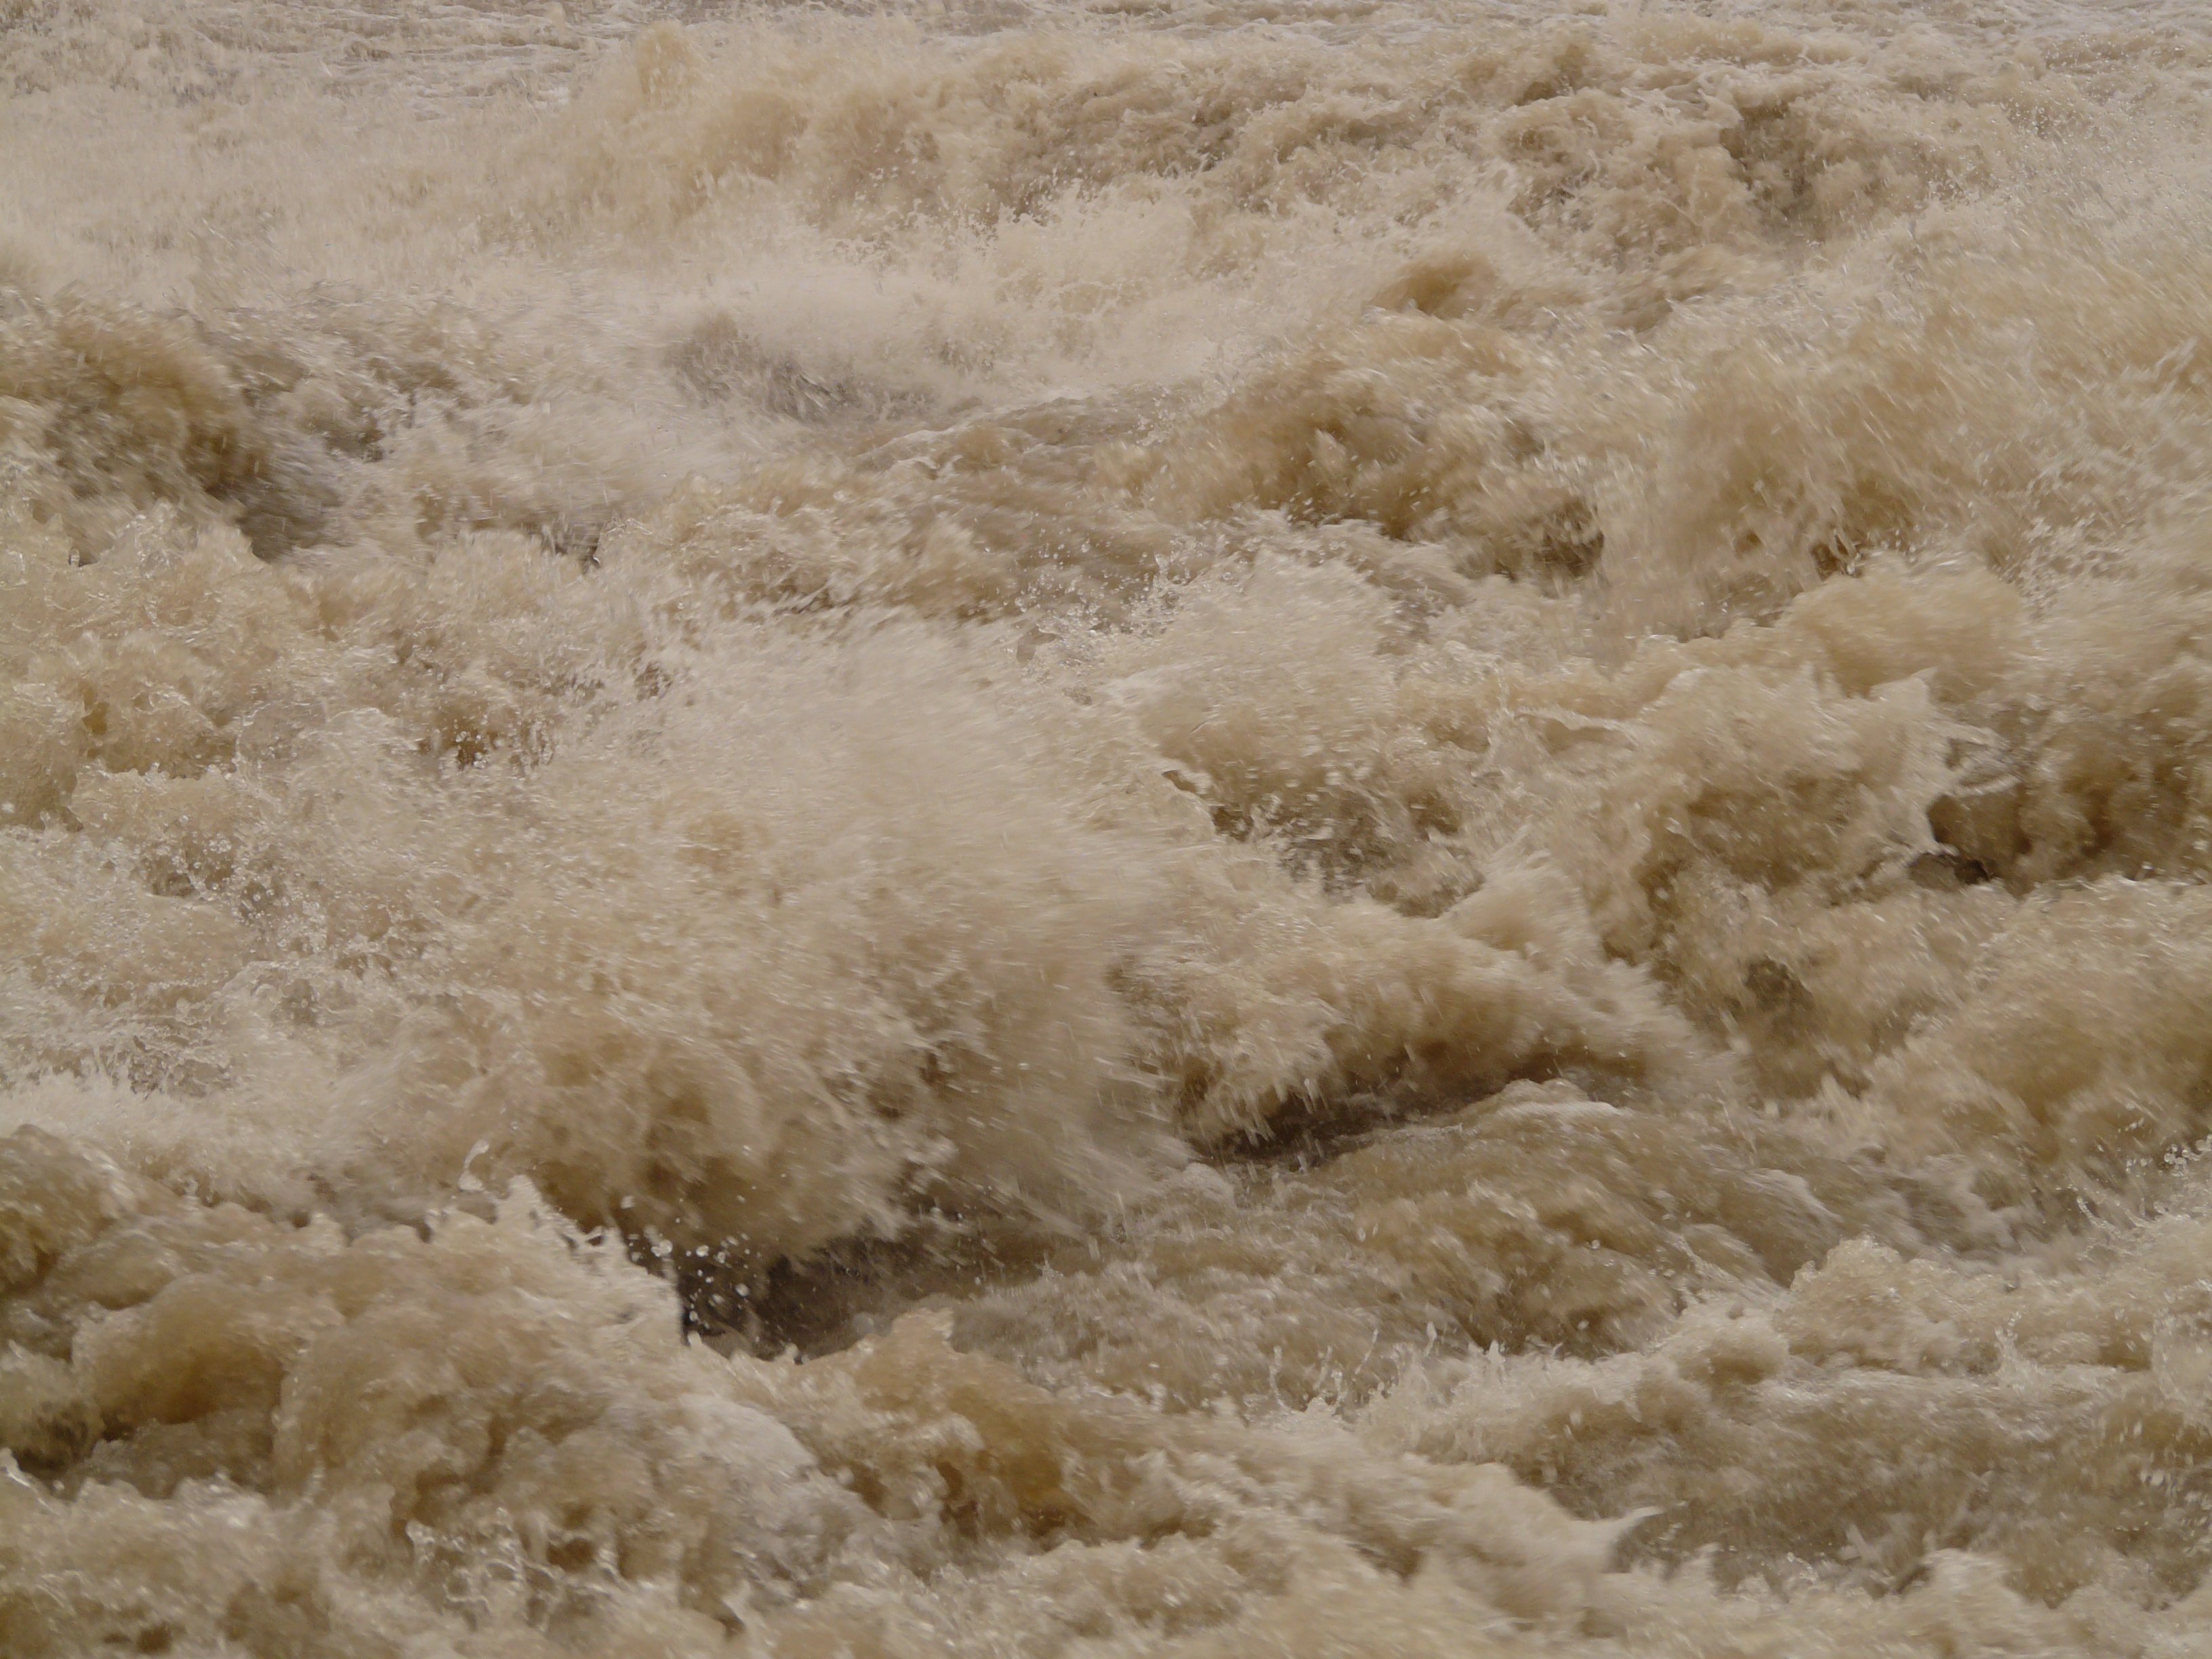
sea, coast, water, sand, snow, winter, shore, wave, frost, river, spray, weather, rapid, rapids, risk, freezing, strudel, inject, high water, grass family, wind wave